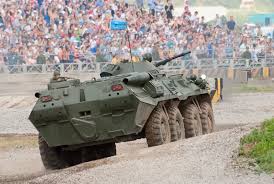
Label: BTR